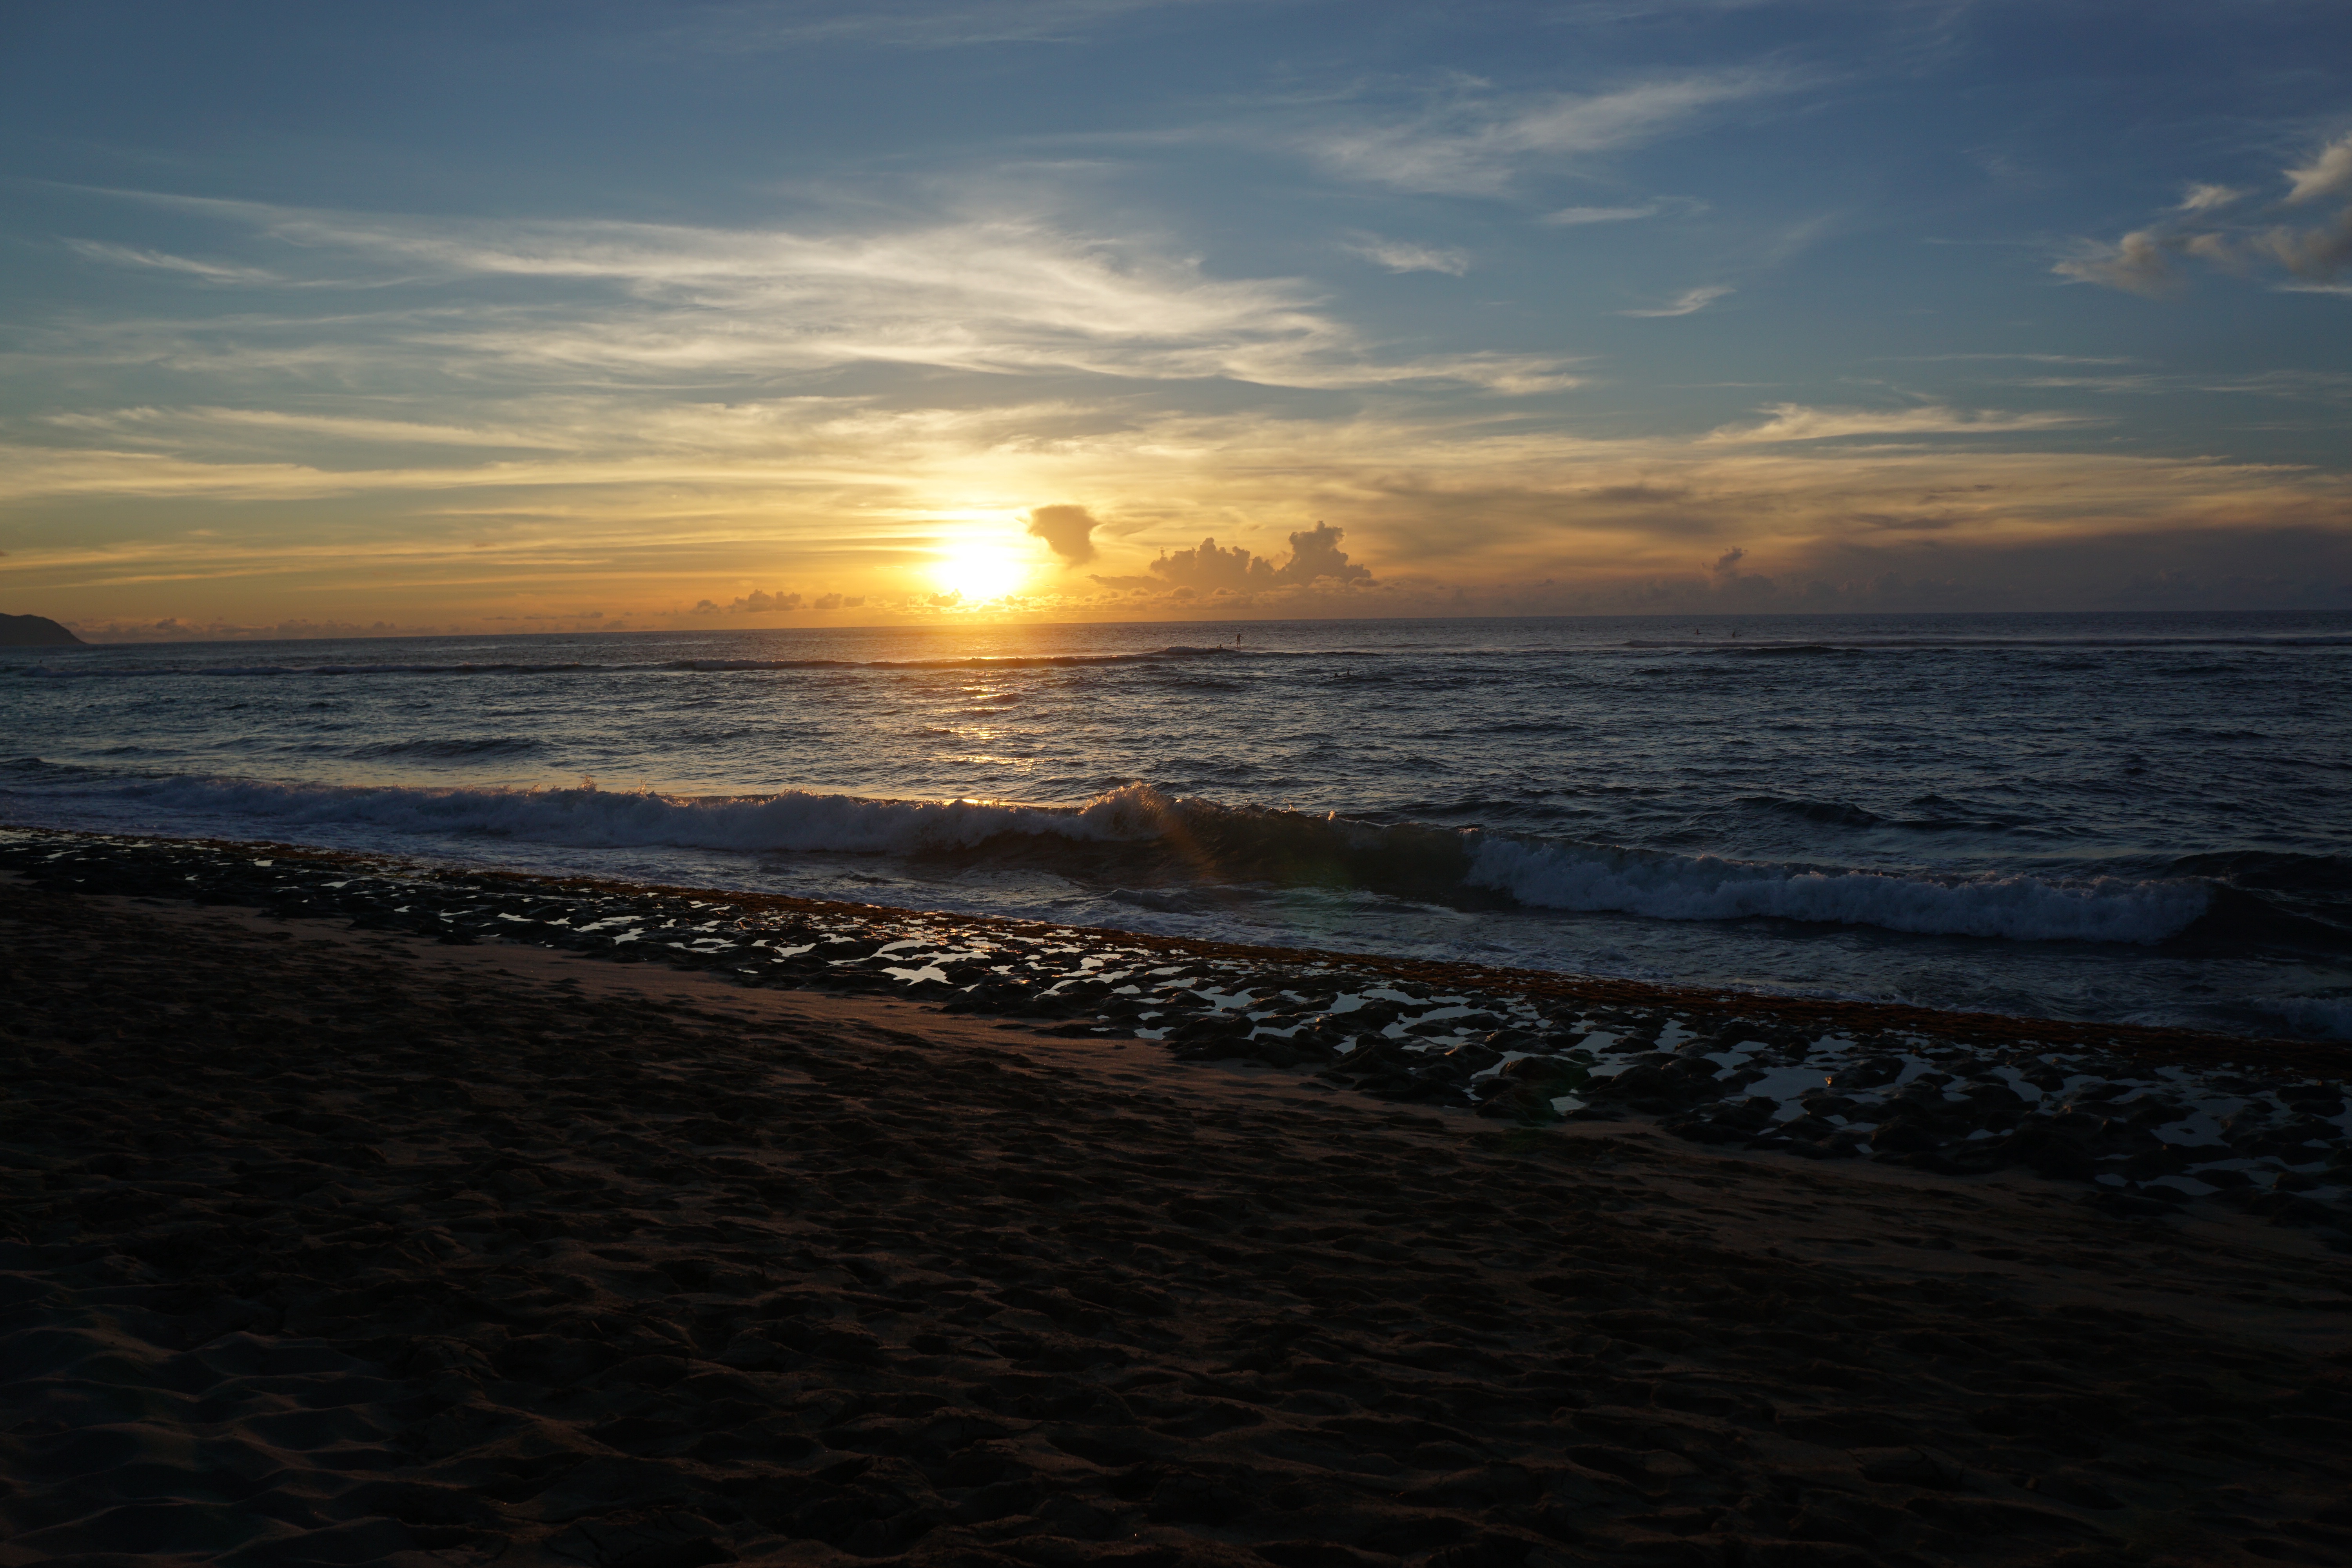
beach, sea, coast, sand, ocean, horizon, cloud, sky, sun, sunrise, sunset, sunlight, morning, shore, wave, dawn, dusk, evening, bay, body of water, cape, wind wave